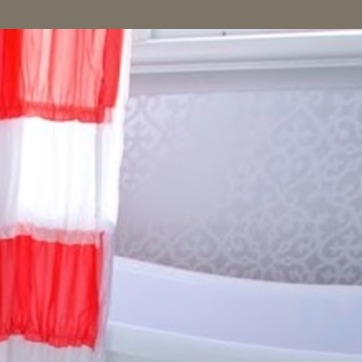
Material: wallpaper